Agustín Yáñez

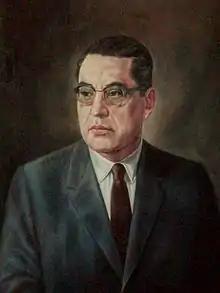
Portrait of Agustín Yáñez in the Palacio de Gobierno, Guadalajara

Agustín Yáñez Delgadillo (May 4, 1904 in Guadalajara, Jalisco – January 17, 1980 in Mexico City) was a Mexican writer and politician who served as Governor of Jalisco and Secretary of Public Education during Gustavo Díaz Ordaz's presidency. He is the author of numerous books and the recipient, in 1952 as member of the "Academia Mexicana de la Lengua", in 1973, of the "Premio Nacional de las Letras". Al filo del agua (On the Edge of the Storm) is considered his most important work, according to the Encyclopedia of Latin American and Caribbean literature, 1900-2003 By Daniel Balderston, Mike Gonzalez, page 616.